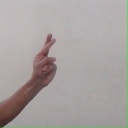
अक्षर: र